Springfield race riot of 1908

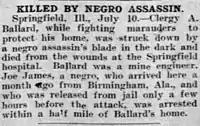
"Great Falls Tribune"

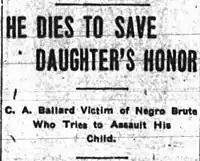
"Journal Gazette"

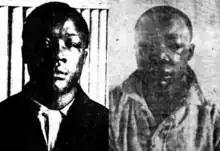
(l) Joe James; (r) Joe James, on Jul 6, 1908, after being beaten in street

Joe James was a young man from Birmingham, Alabama. His father died when he was two. He was then raised by his uncle, Rev. Van B. James, and had a boyhood "but little different from that of the typical negro youth."